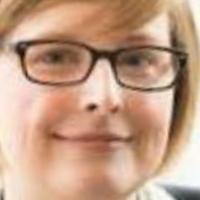
Age group: age 31-40